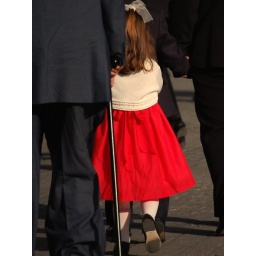
Little girl in red amongst the grey suits in Seville